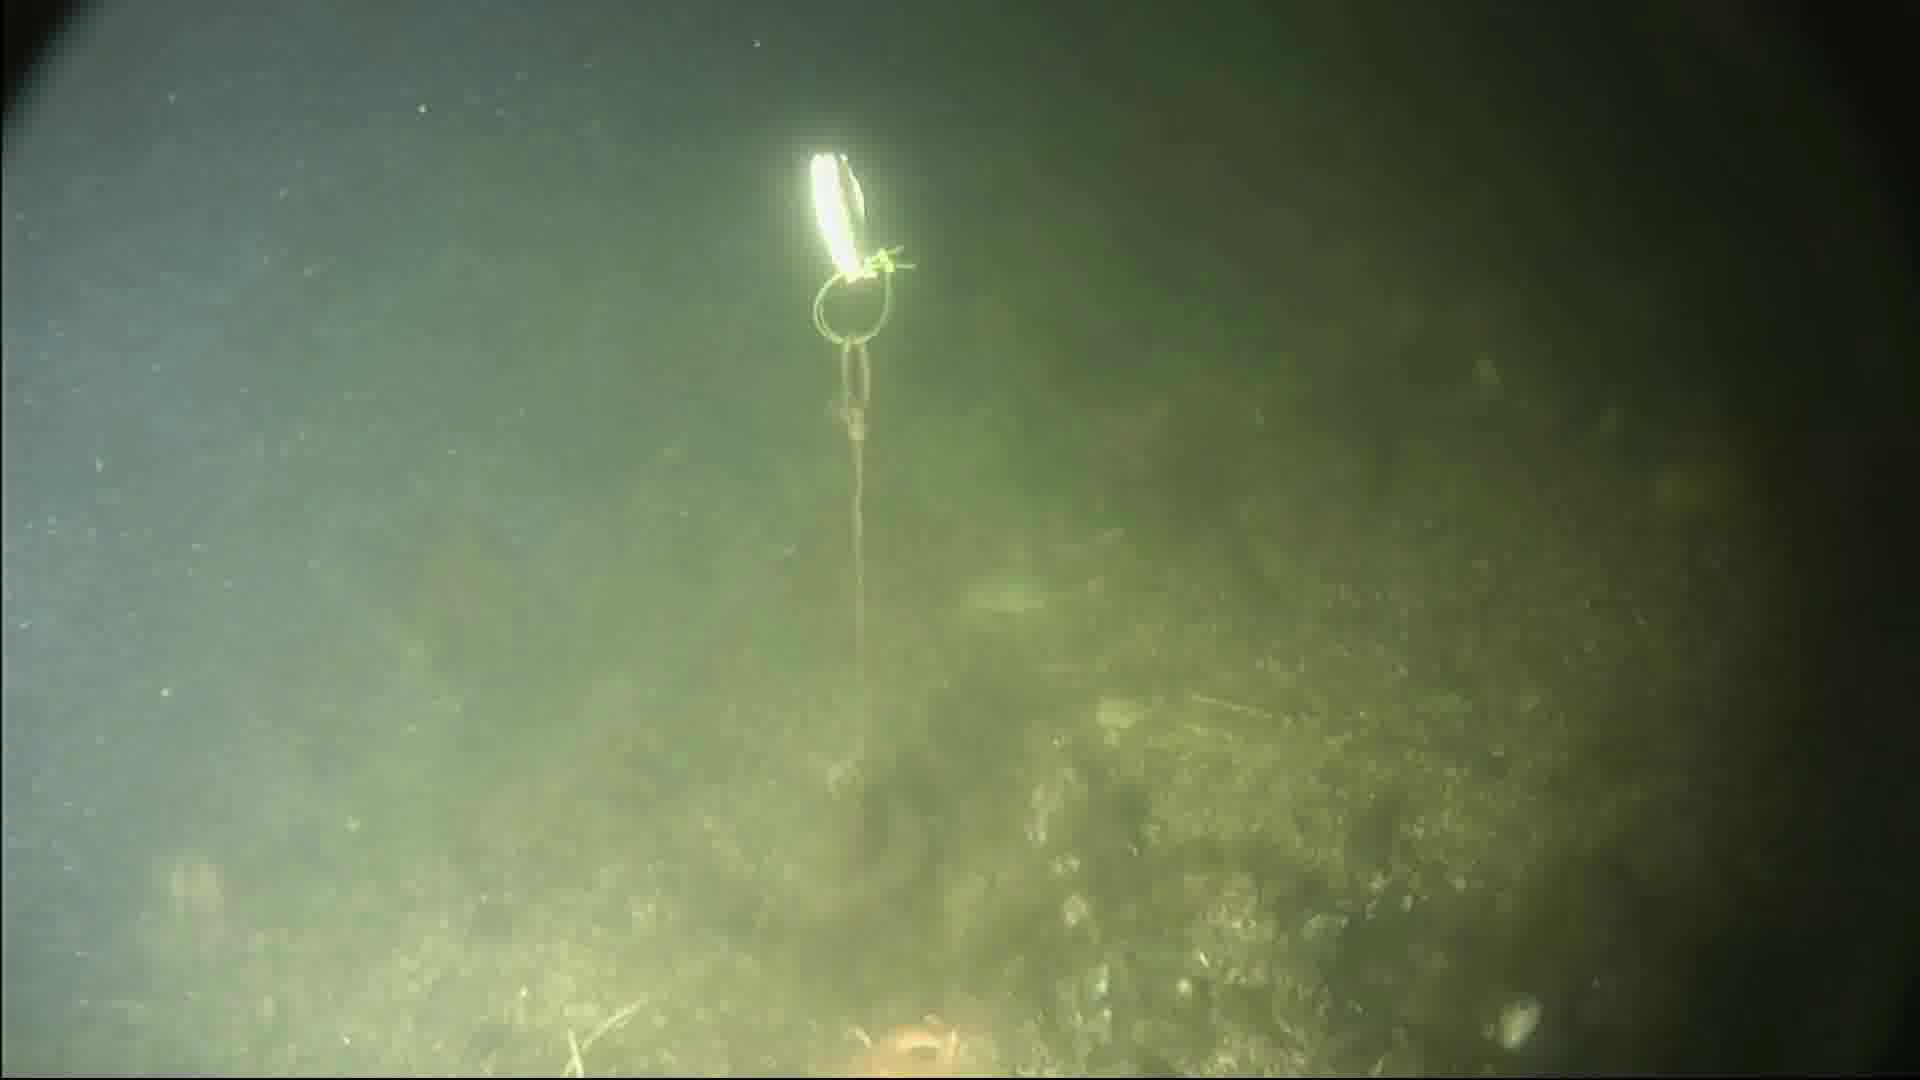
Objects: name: starfish
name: crab